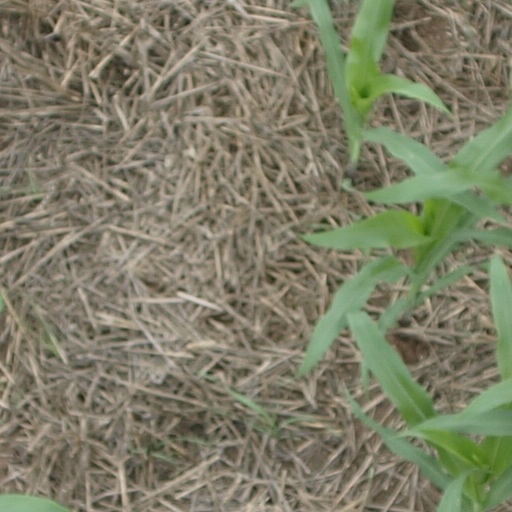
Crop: maize; corn